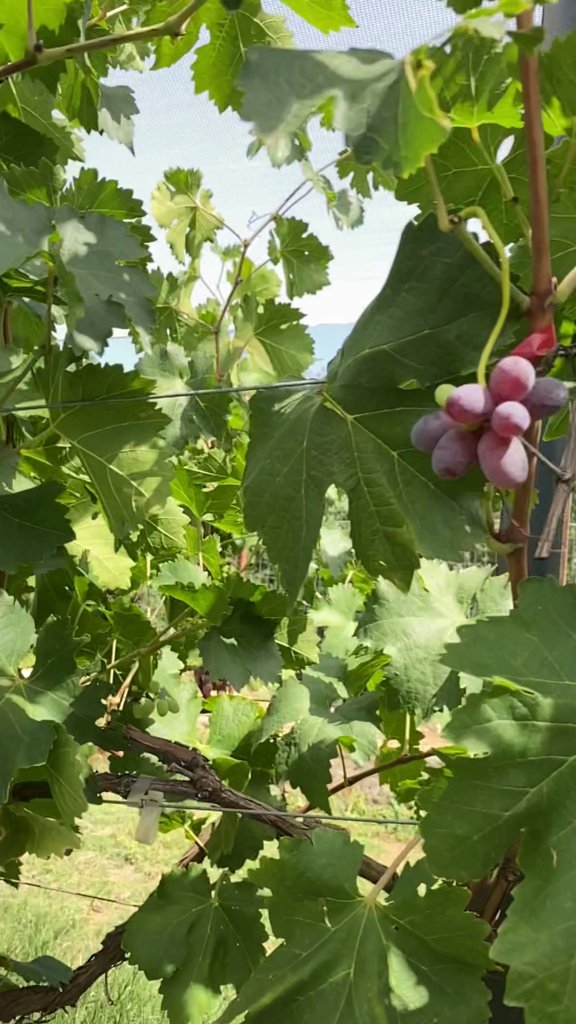
Berries visible: 11
Grape clusters: 2